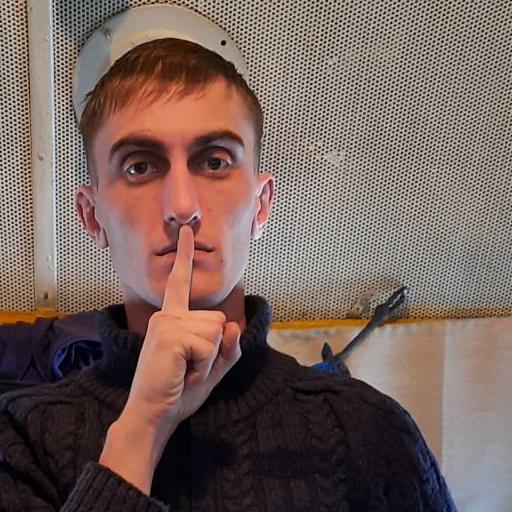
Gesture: mute